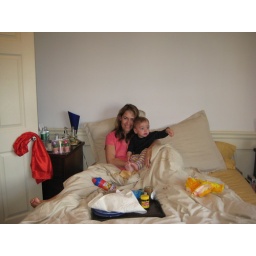
US Mother's day @ home - breakfast in bed